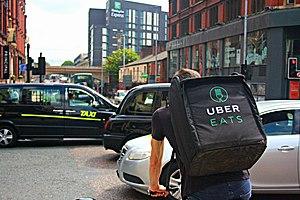
Uber Eats est un service de livraison de plats cuisinés lancé par Uber en 2015 et basé à San Francisco, en Californie. Les commandes sont prises via l'application mobile ou le site web de Uber Eats auprès des restaurants partenaires et sont livrées par des coursiers indépendants.